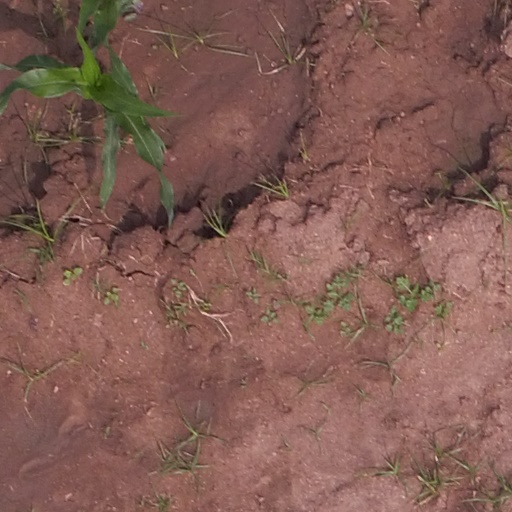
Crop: maize; corn